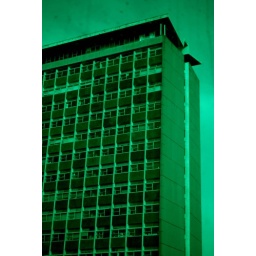
Shot through the green glass of a multi-storey car park in Plymouth.